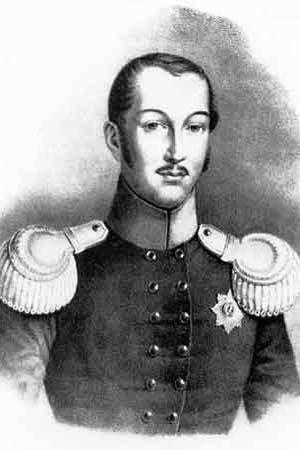
Alexandre-Charles est le dernier duc d'Anhalt-Bernbourg.